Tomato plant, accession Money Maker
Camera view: bottom (45 deg); turntable rotation: 210 degrees
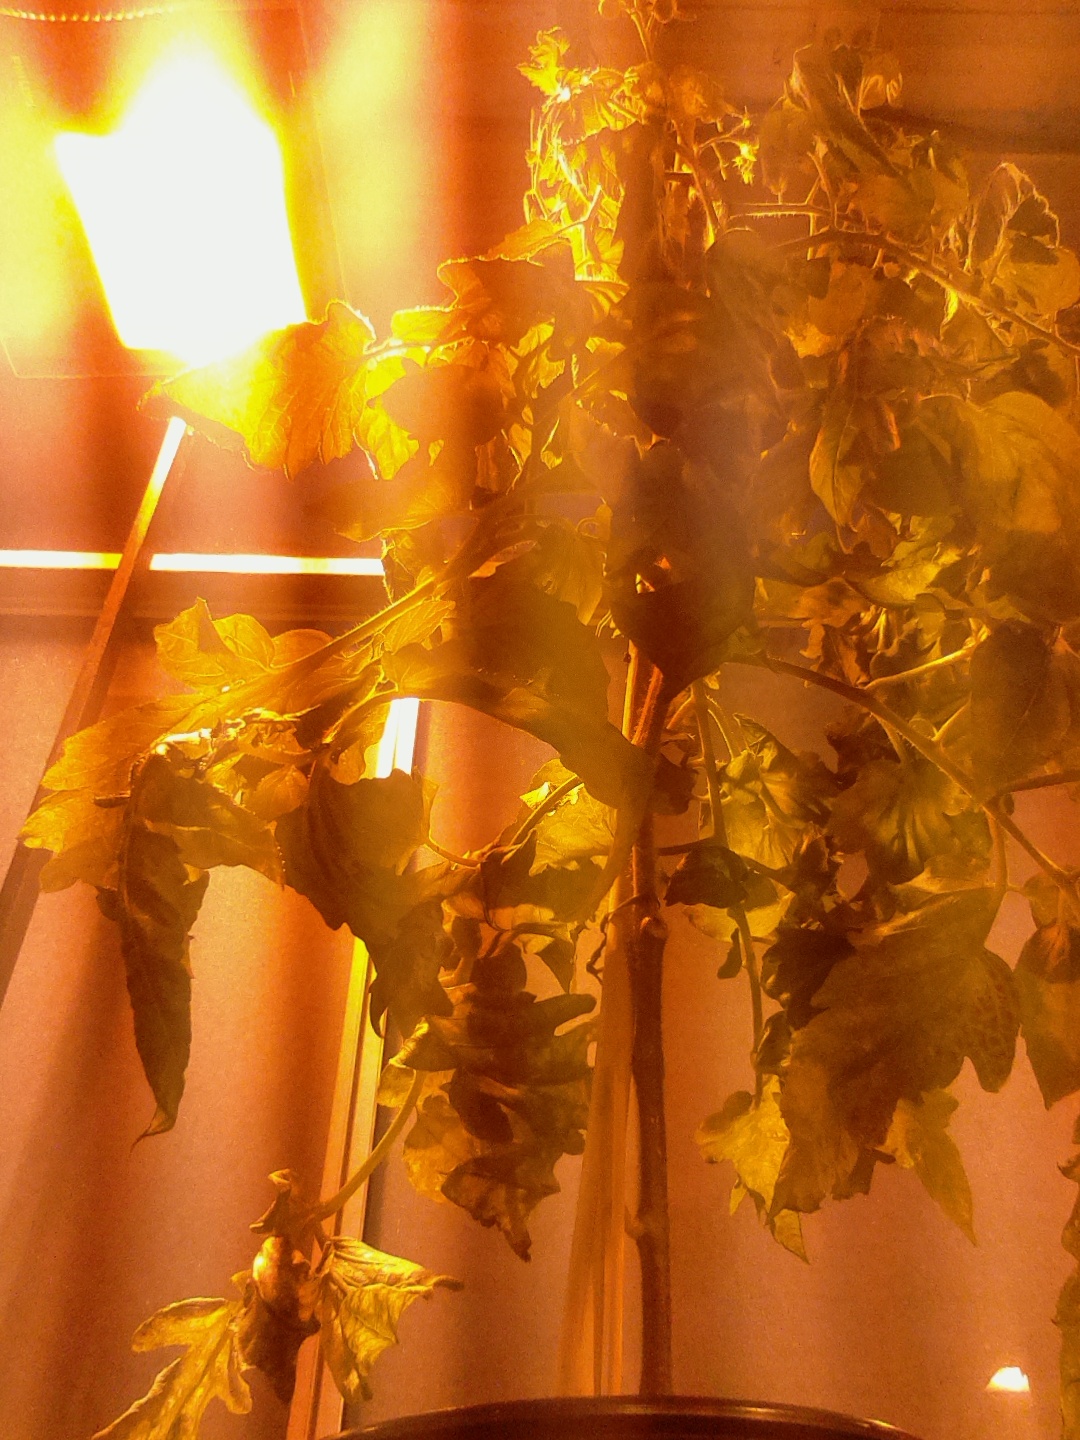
BBCH growth stage 75: 50%-60% of final fruit size